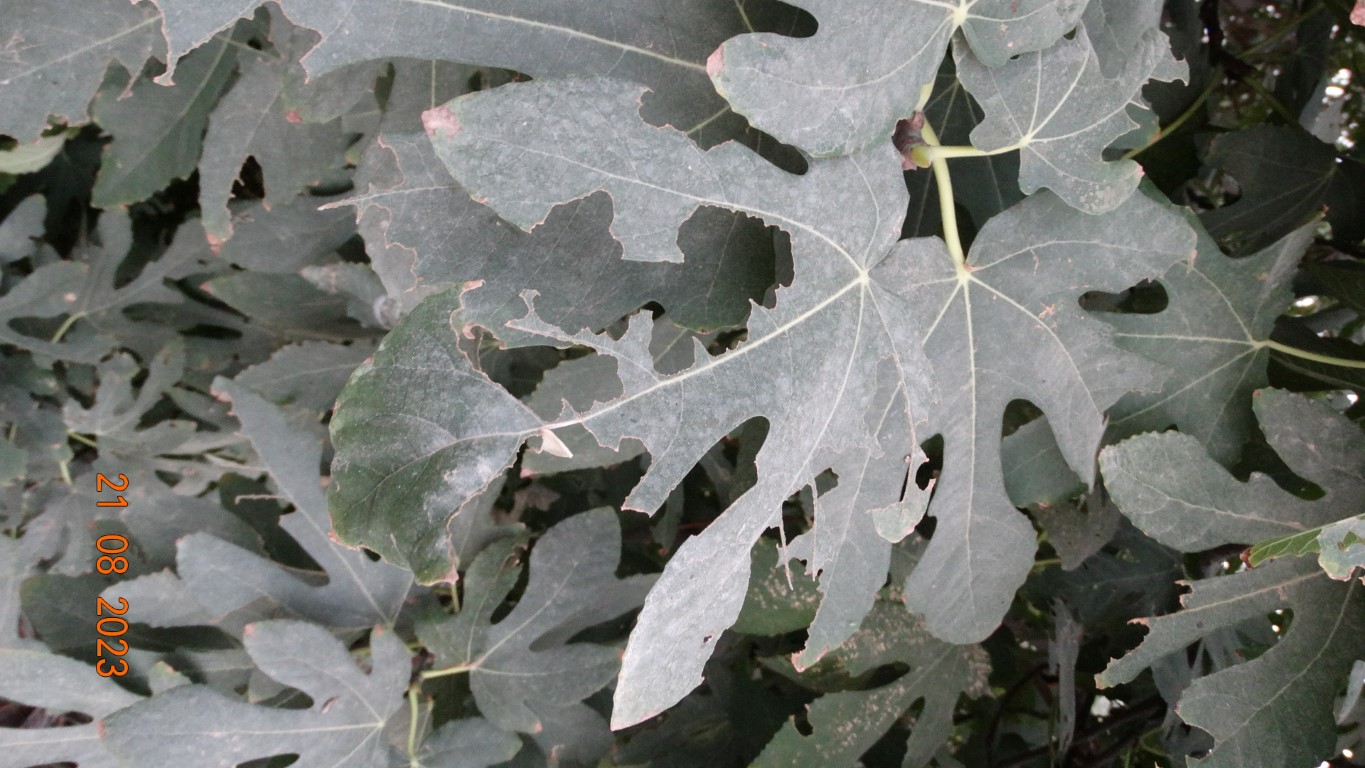
Label: infected